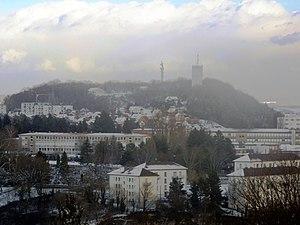
Colline sur laquelle se trouve le fort Lachaux
Le fort Lachaux, appelé brièvement fort Razout, est un fort de l'Est de la France, construit entre 1876 et 1878 par l'entreprise Adrien Hallier. C'est un ouvrage faisant partie des fortifications de l'Est de la France du type Séré de Rivières et faisant partie intégrante du môle défensif du Lomont avant 1906 et de la Place fortifiée de Belfort après 1906.